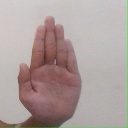
अक्षर: ध